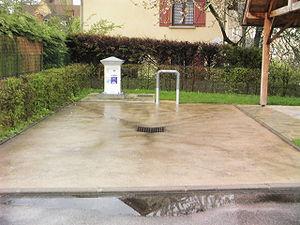
Une aire de services pour camping - car à Felletin. Elle est de type industriel et non artisanale. On peut voir la borne de services au fond et la zone en béton pour faire la vidange d'eau usées uniquement.
Une station de vidange est un endroit où les eaux usées peuvent être déversées dans les égouts du secteur dans les meilleures conditions. Les stations de vidange sont souvent utilisées par les utilisateurs de camping cars, caravanes ou de bateaux de plaisance qui sont équipées de WC chimiques et de réservoirs d'eaux usées. Les cassettes chimiques peuvent y être vidangées proprement et sûrement. Les réservoirs d'eaux grises peuvent aussi y être vidangés.
Un camping-car ou autocaravane, et, au Québec, véhicule récréatif, est un véhicule automobile habitable.